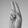
ASL letter: U